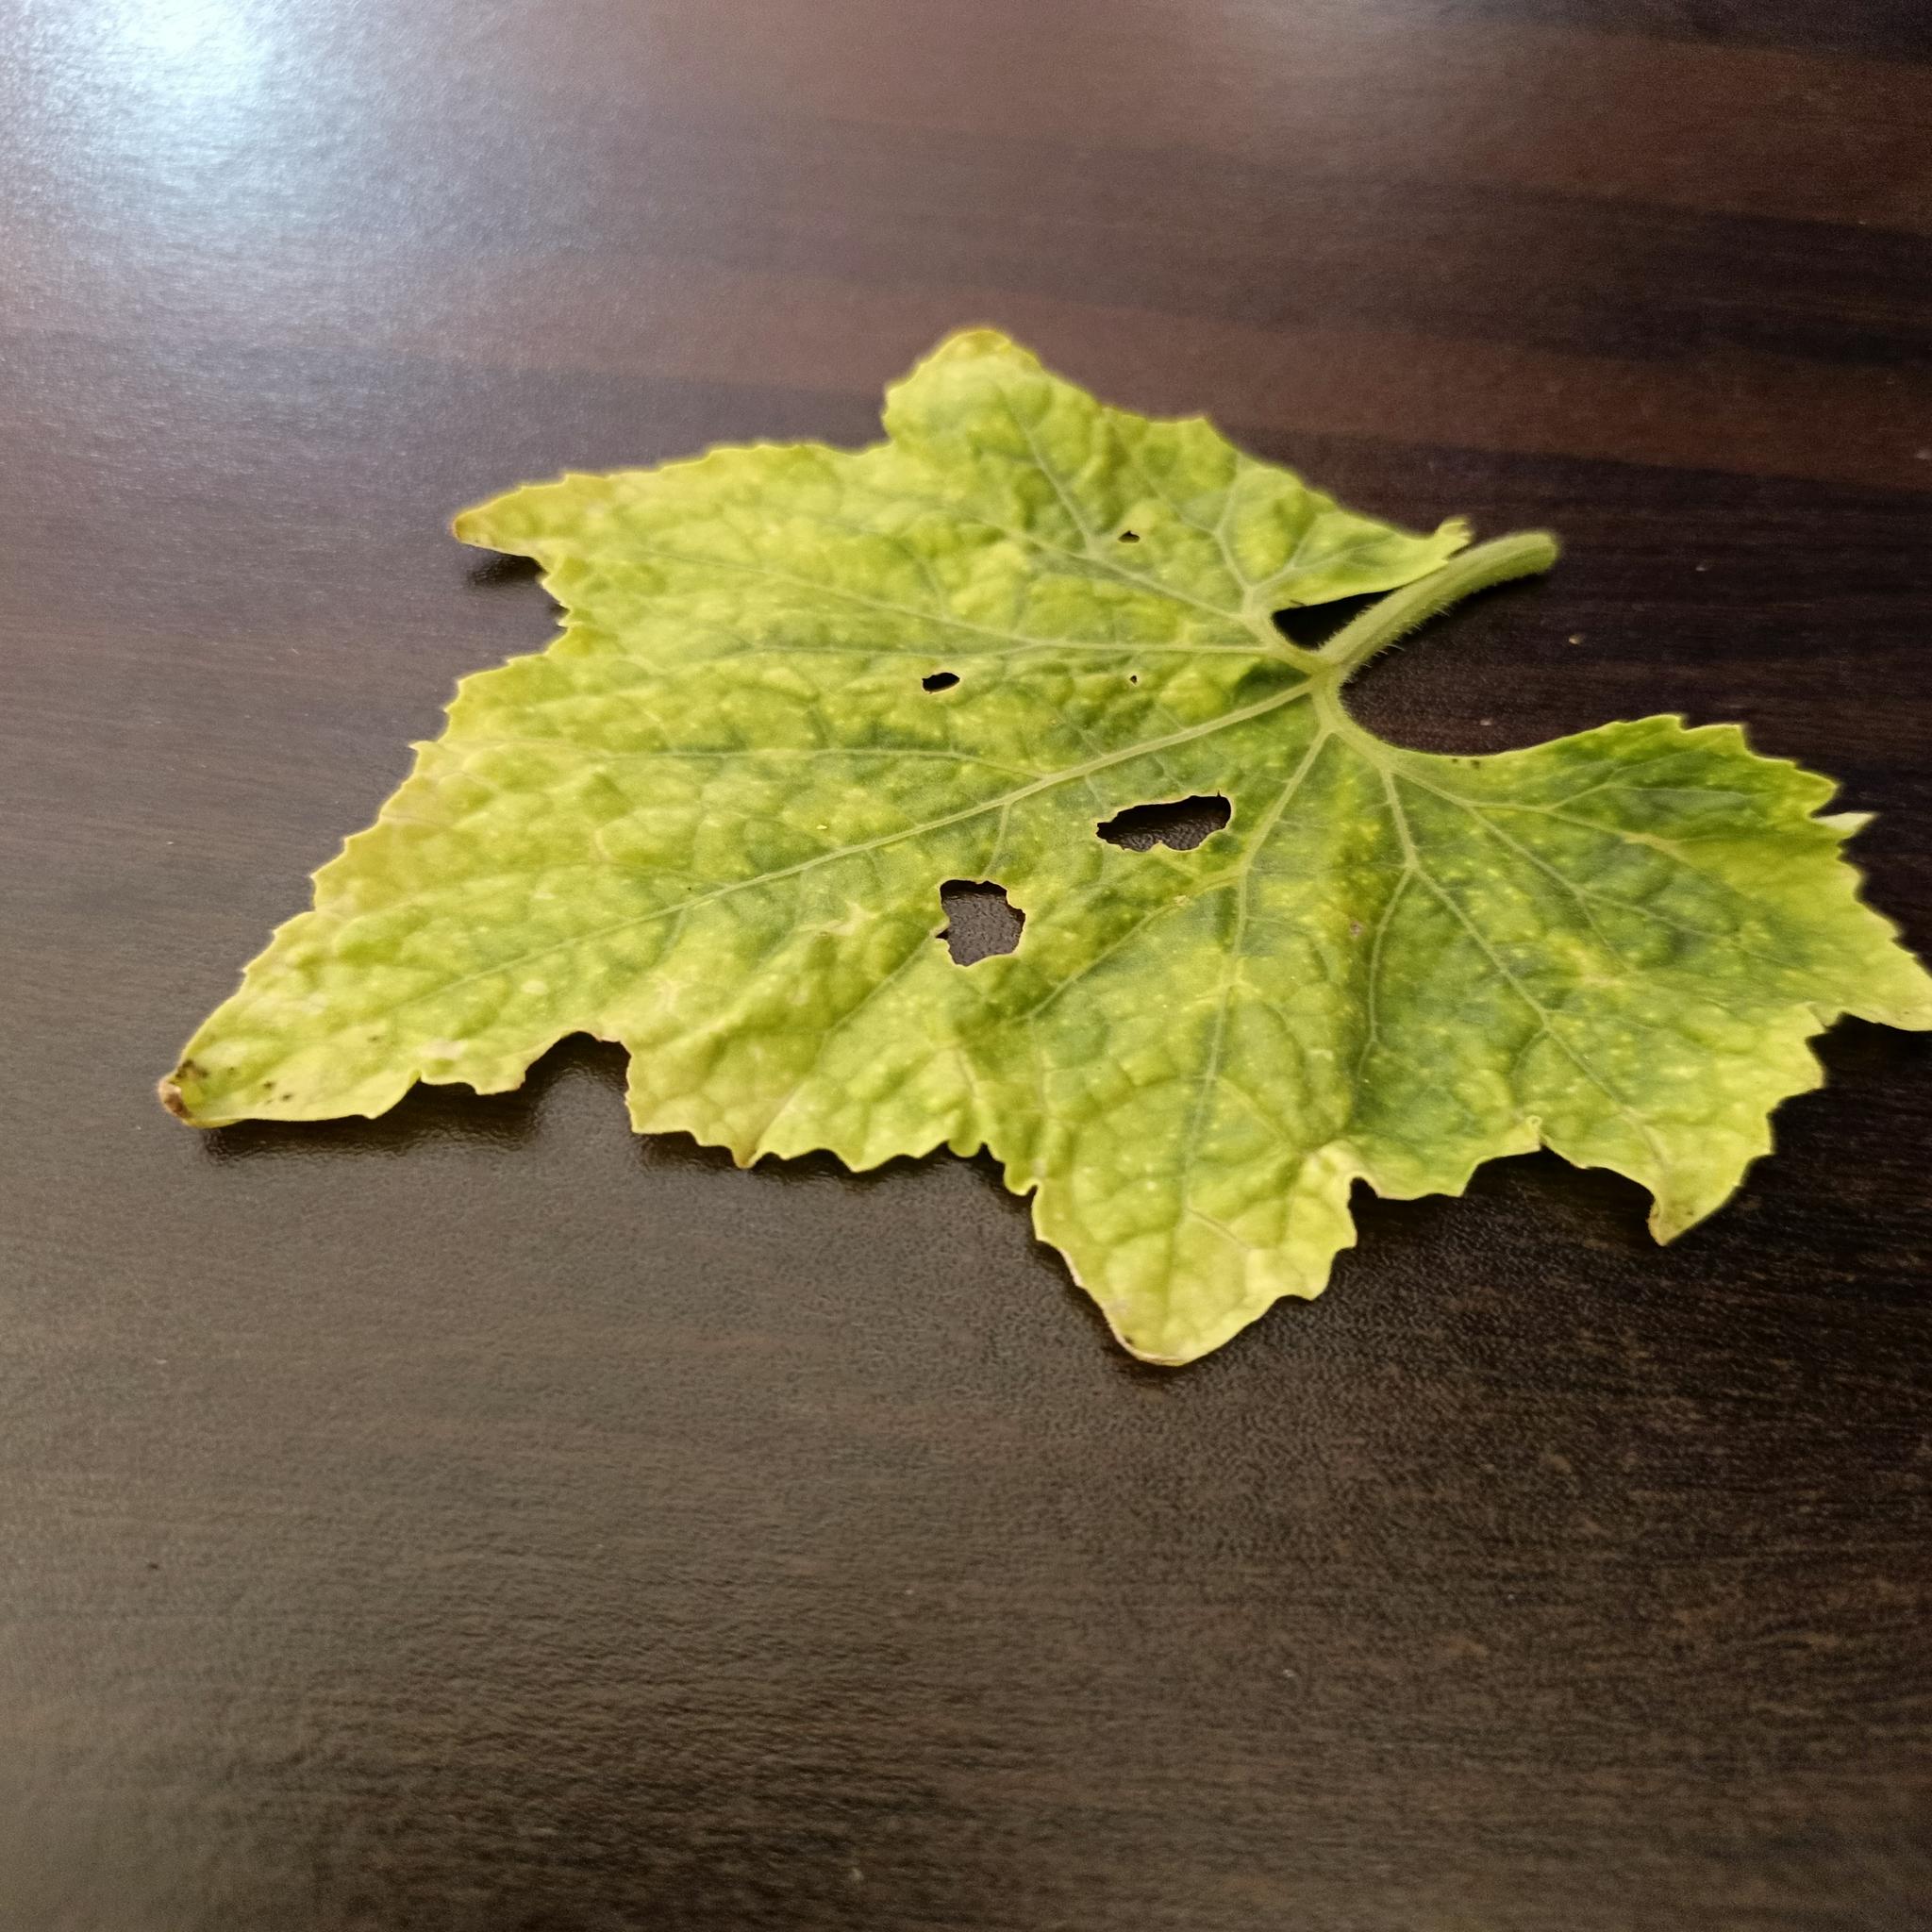
Label: Downy mildew